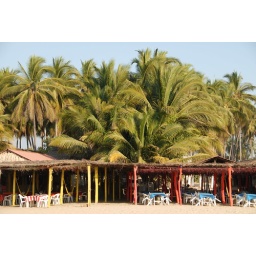
Palm trees tower over the little seafood restaurants at Barra de Potosi on the Pacific coast of Guerrero Mexico